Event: Nepal Earthquake
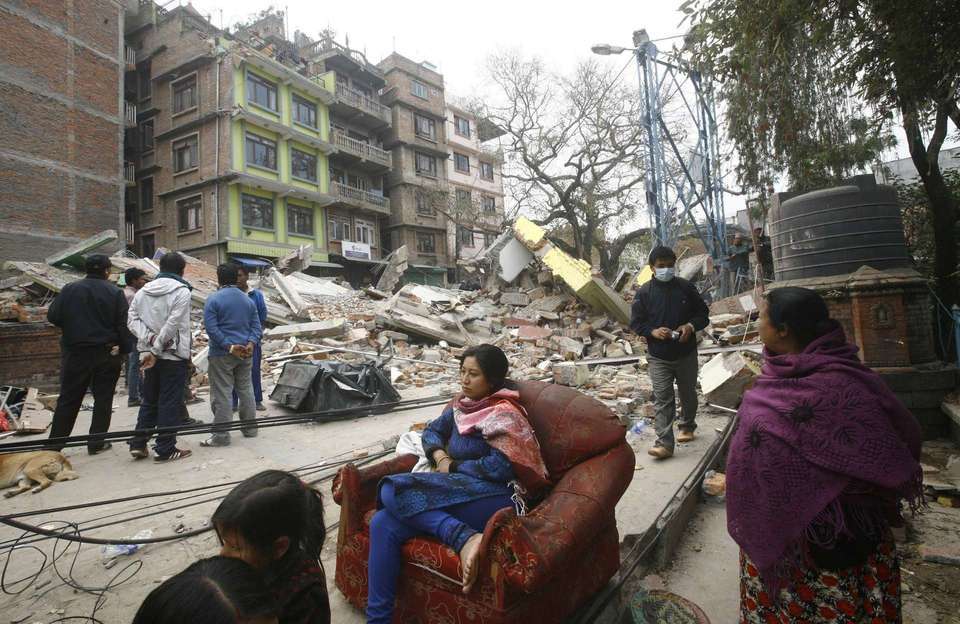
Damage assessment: damage